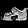
Label: Sandal